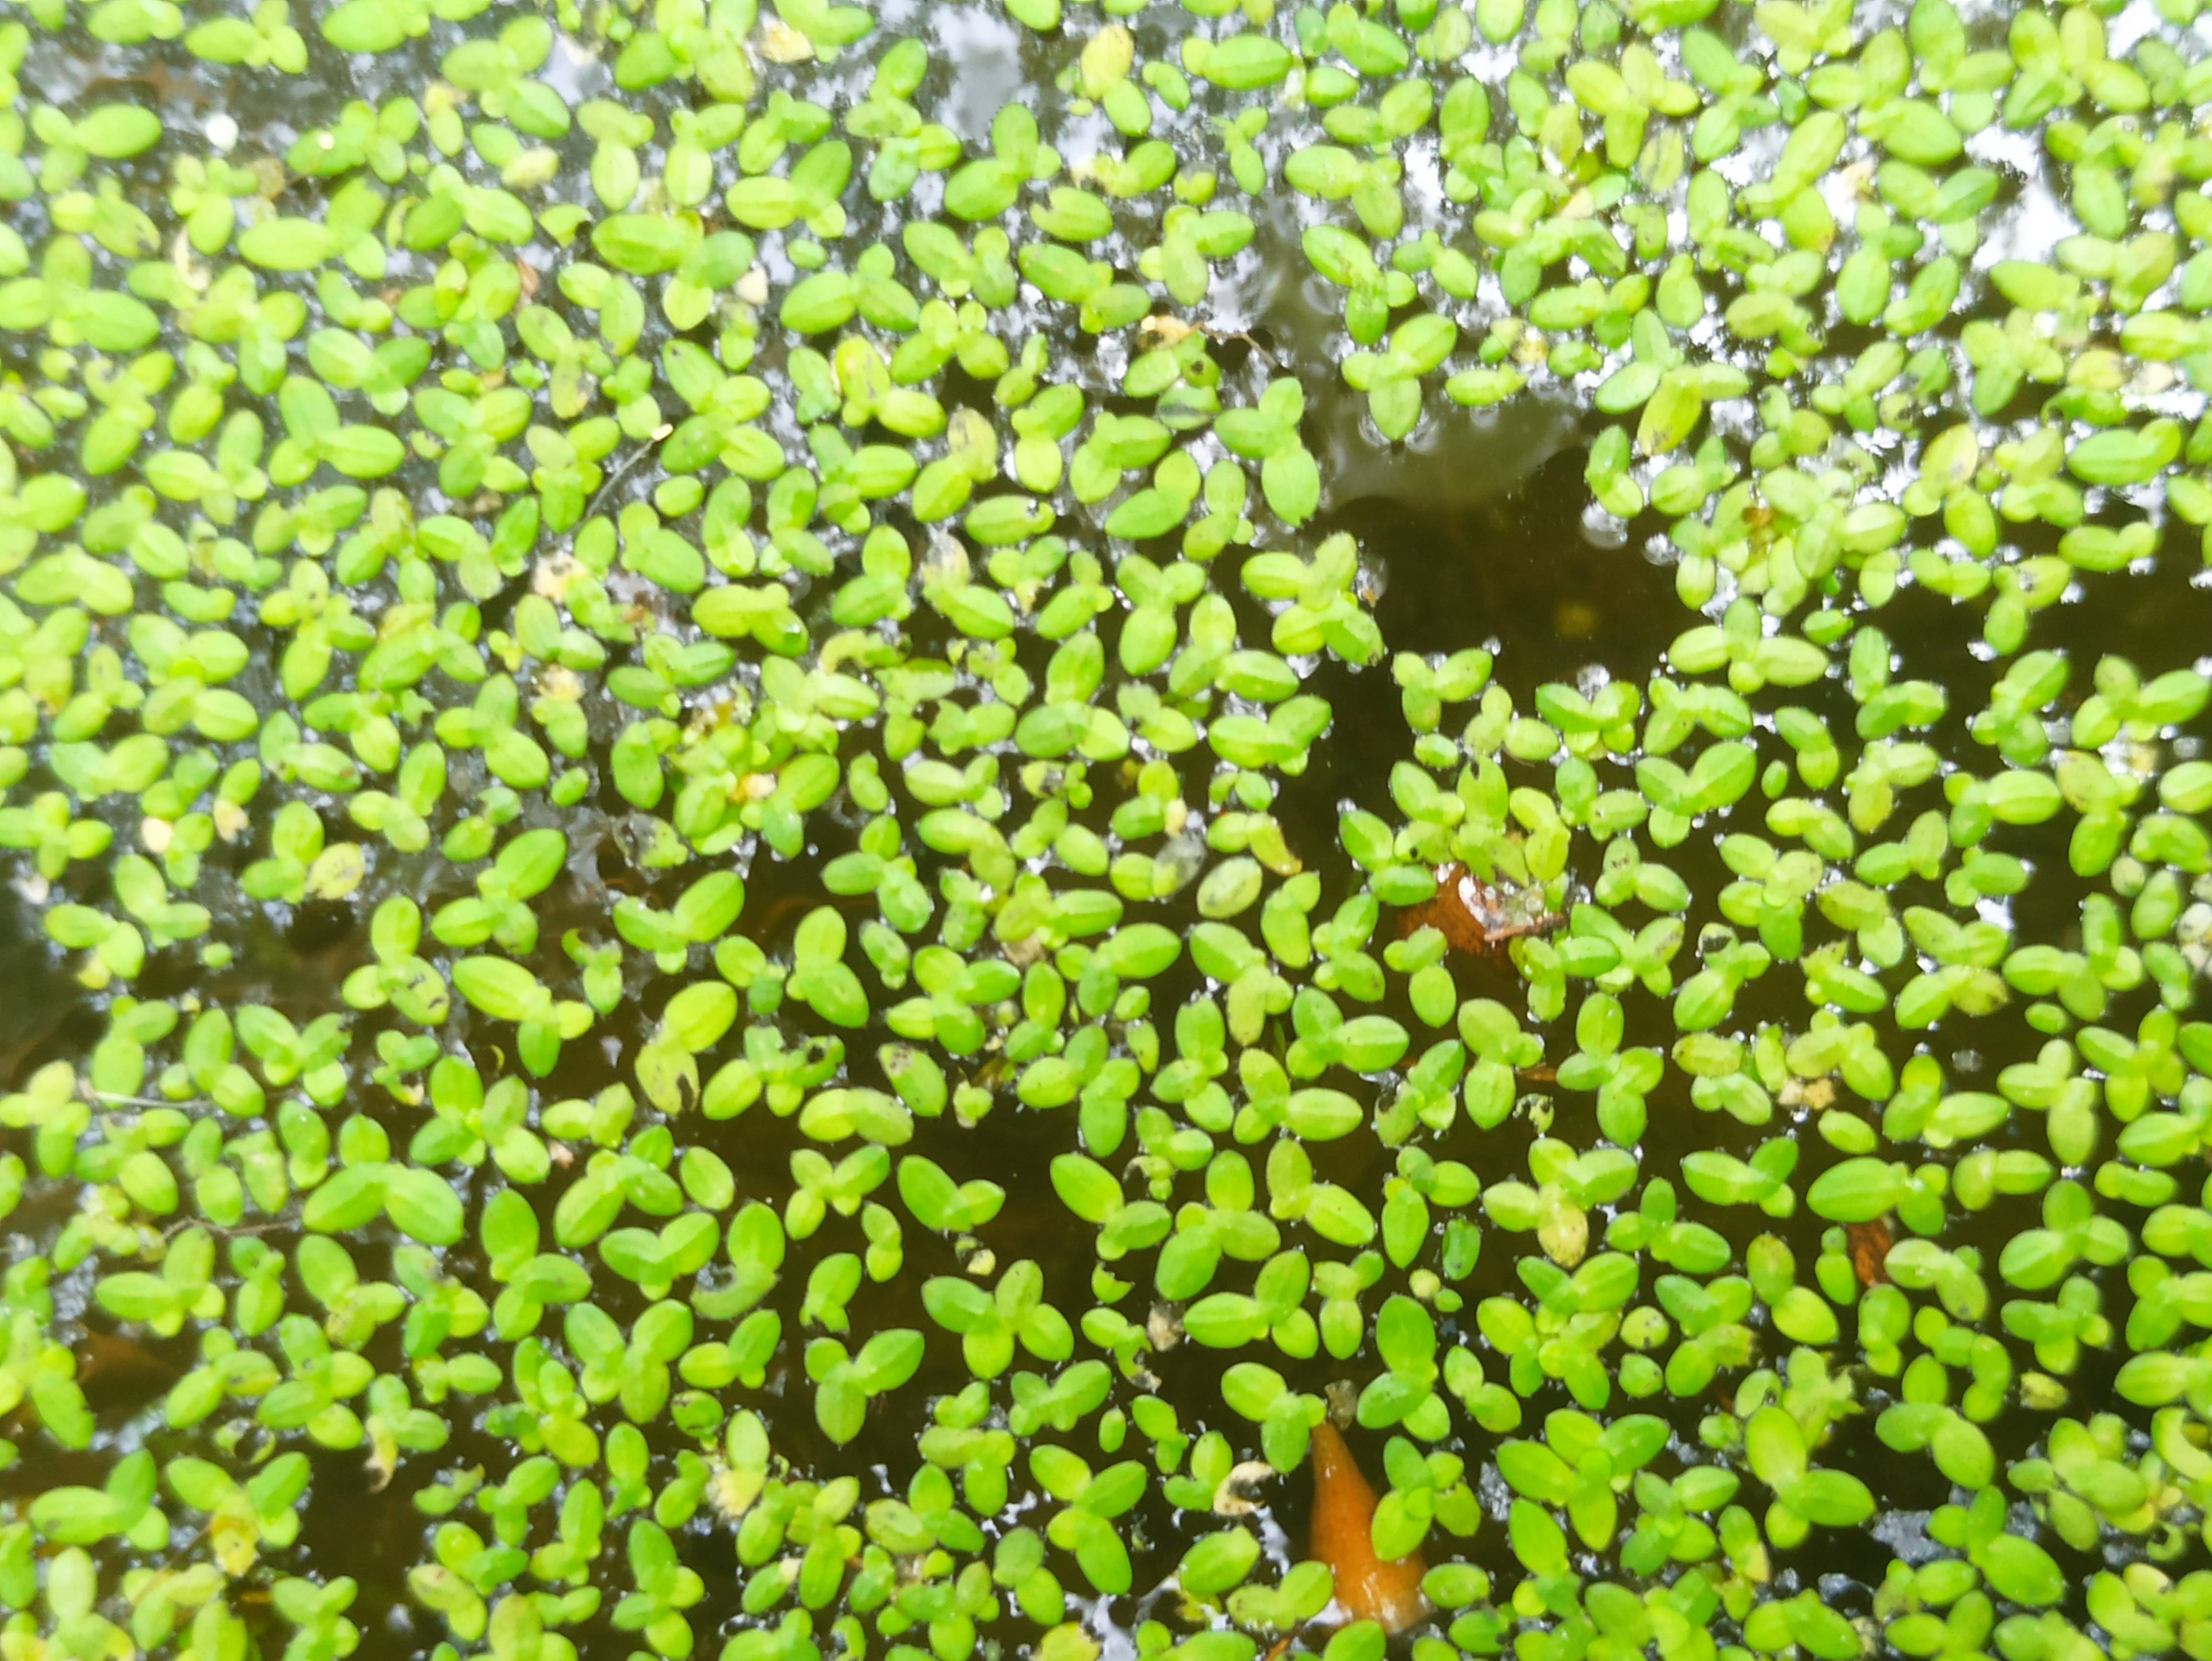
Species: Common Duckweeds (Lemna minor)